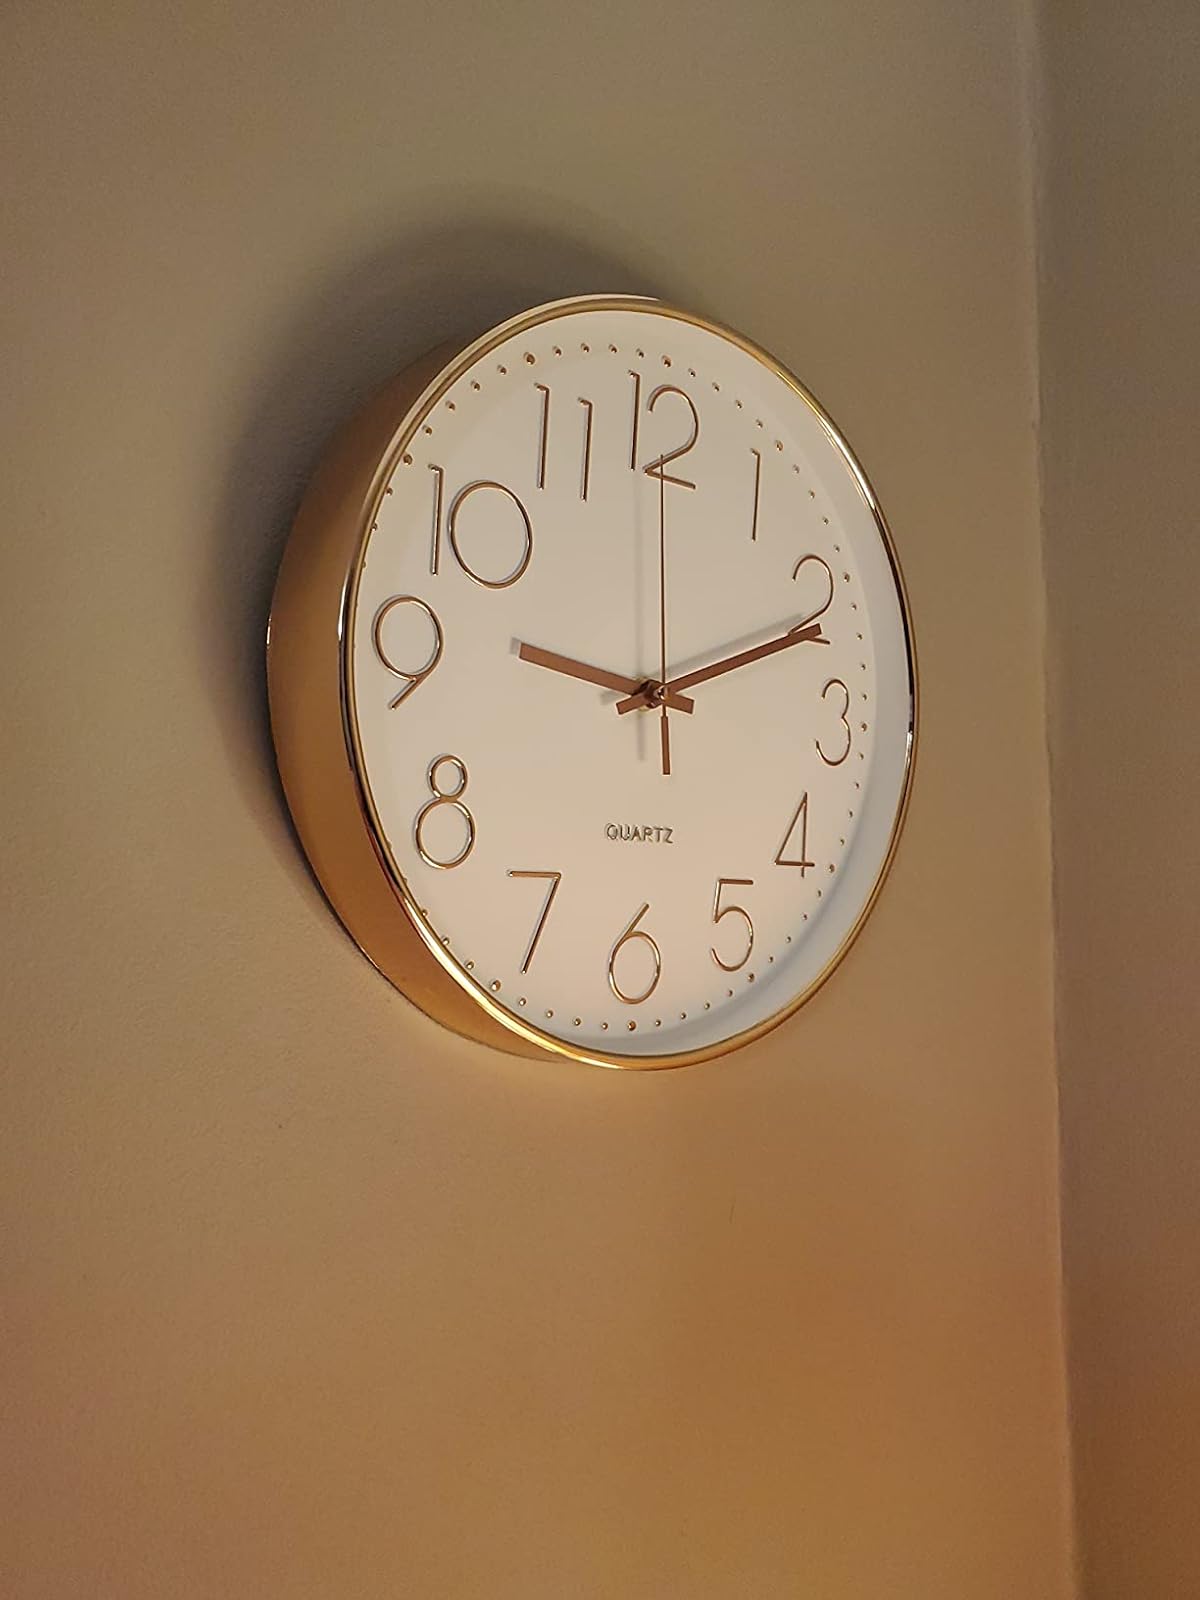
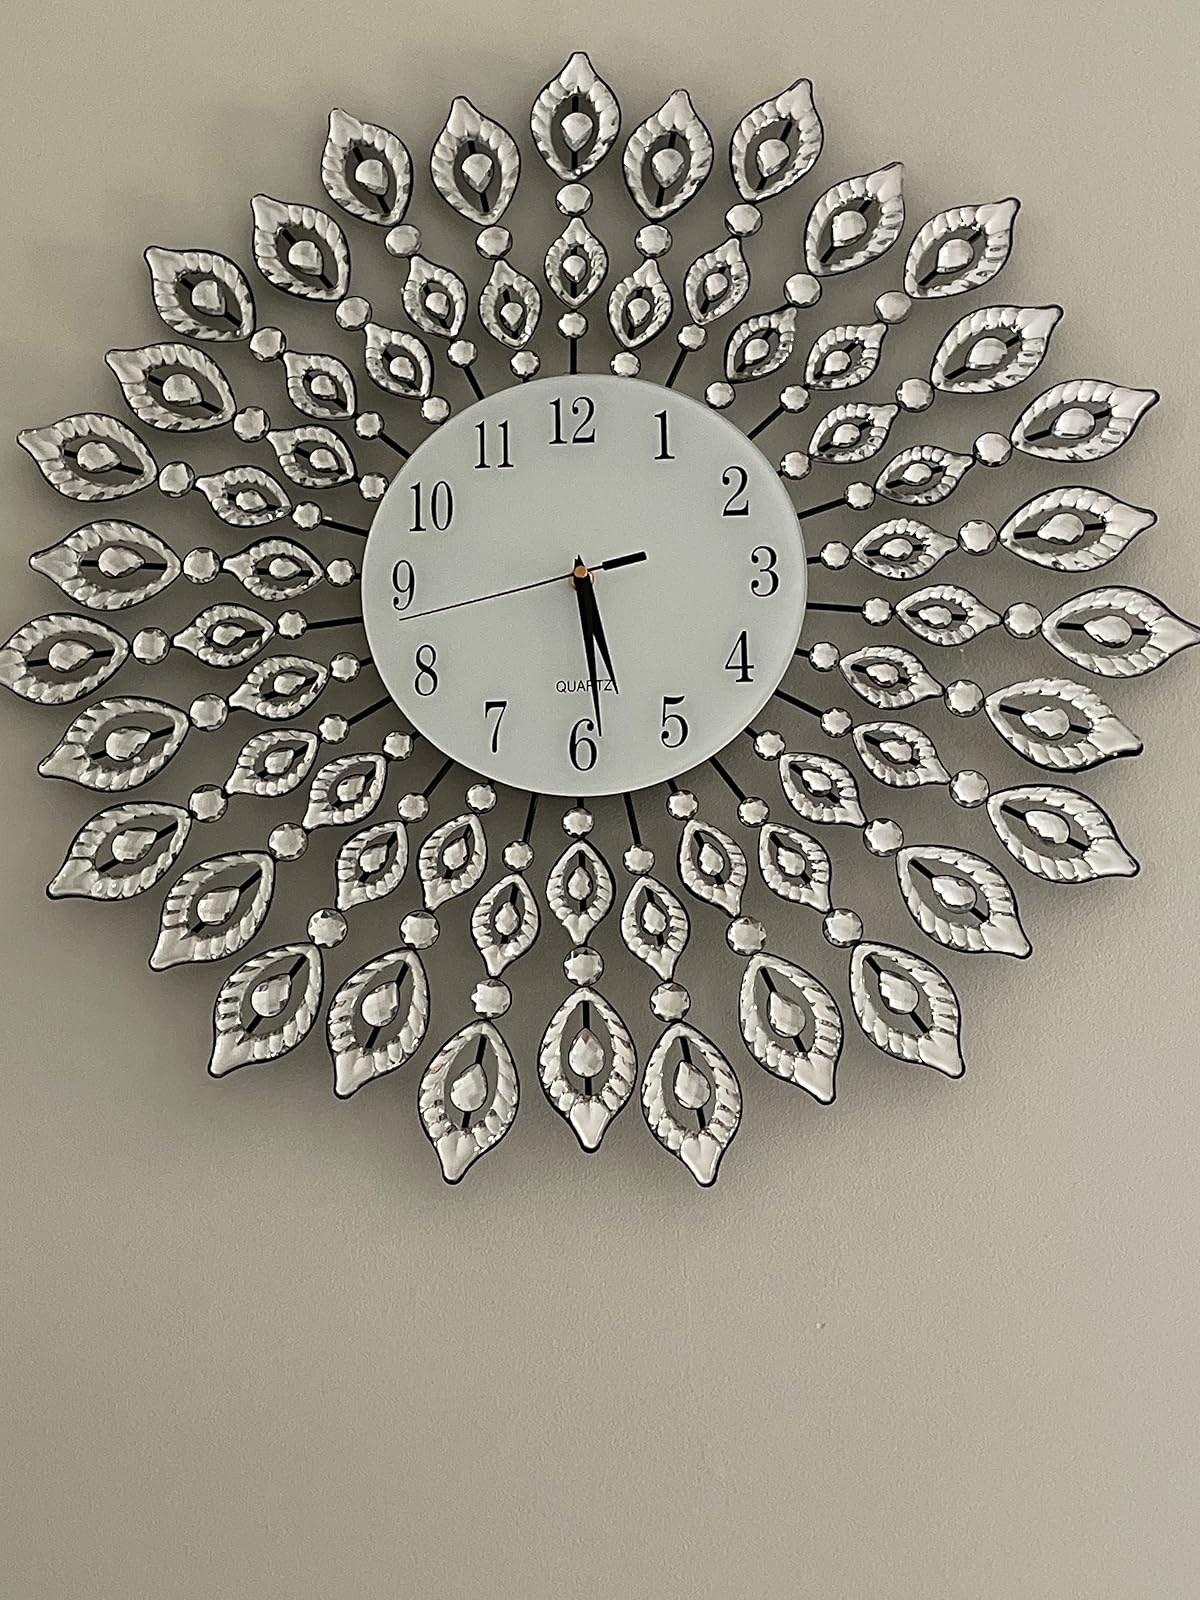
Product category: clock
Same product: no